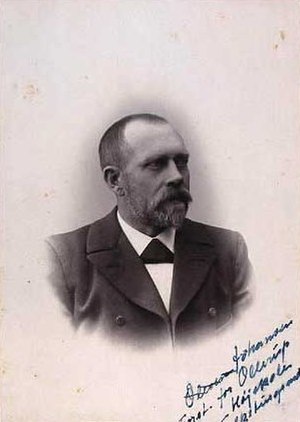
Niels Johansen (politiker)
Niels Johansen
Niels Kristian Johansen var en dansk gårdejer og politiker.